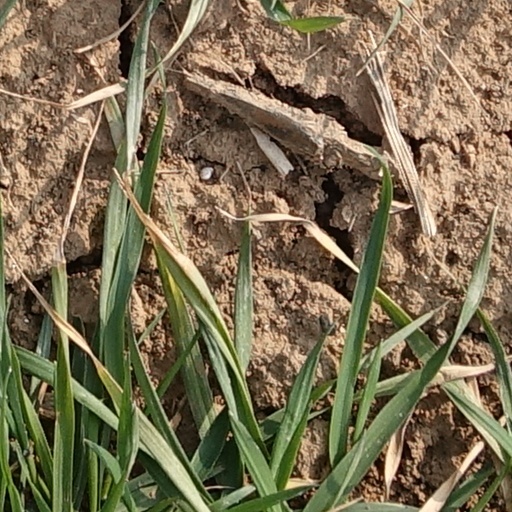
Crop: wheat